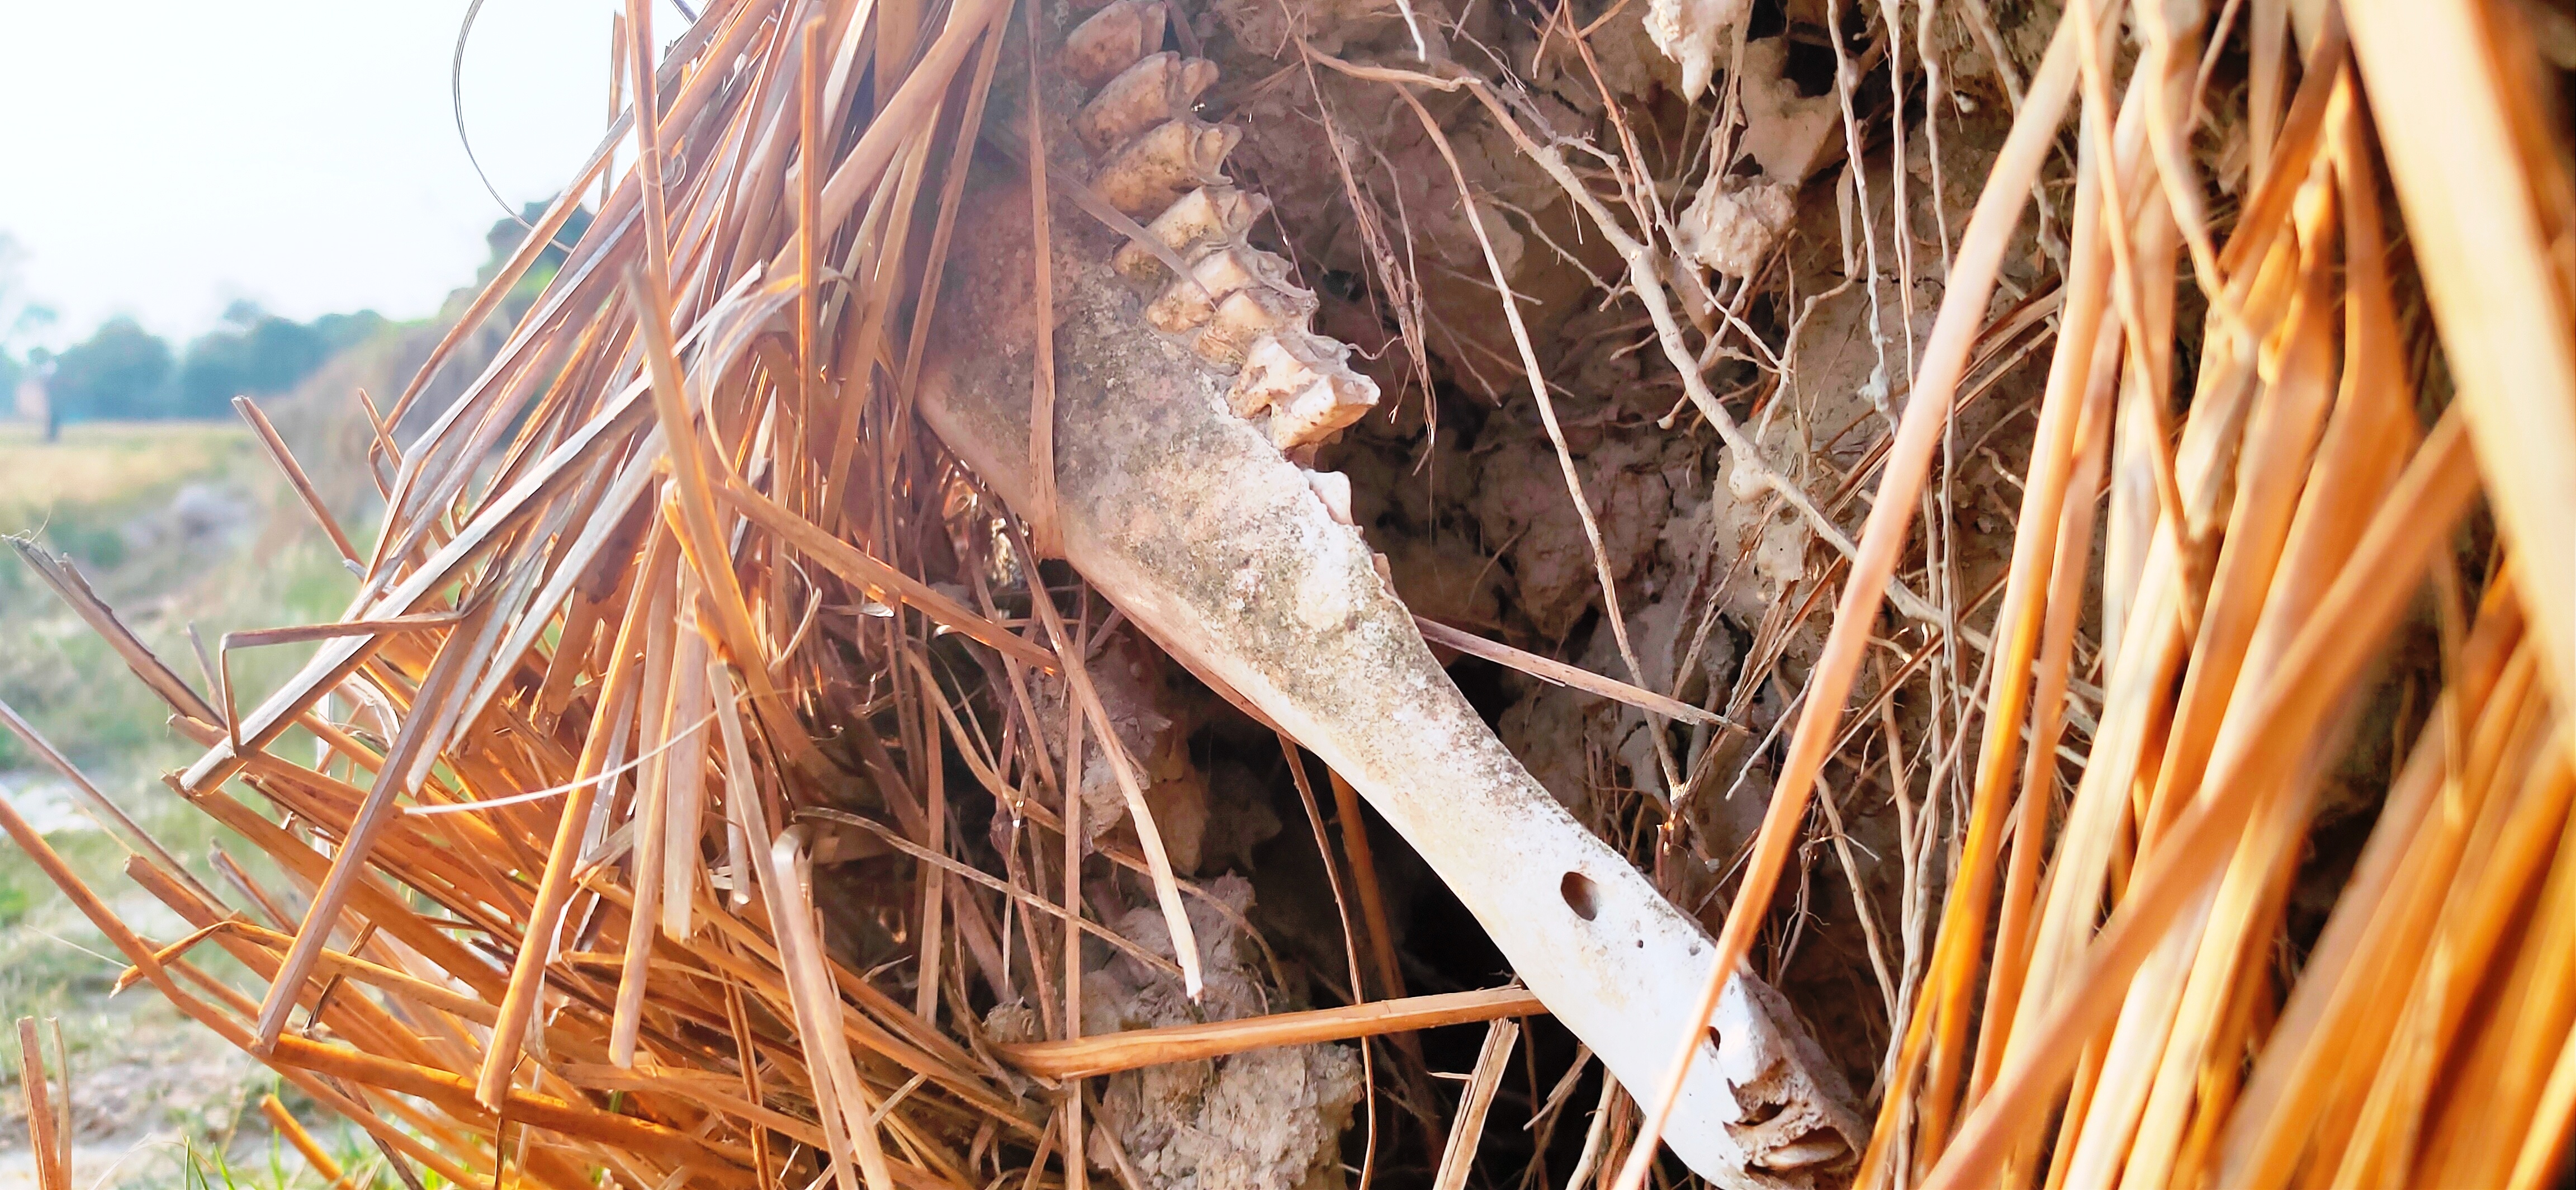
animal, straw, grass family, plant, twig, phragmites